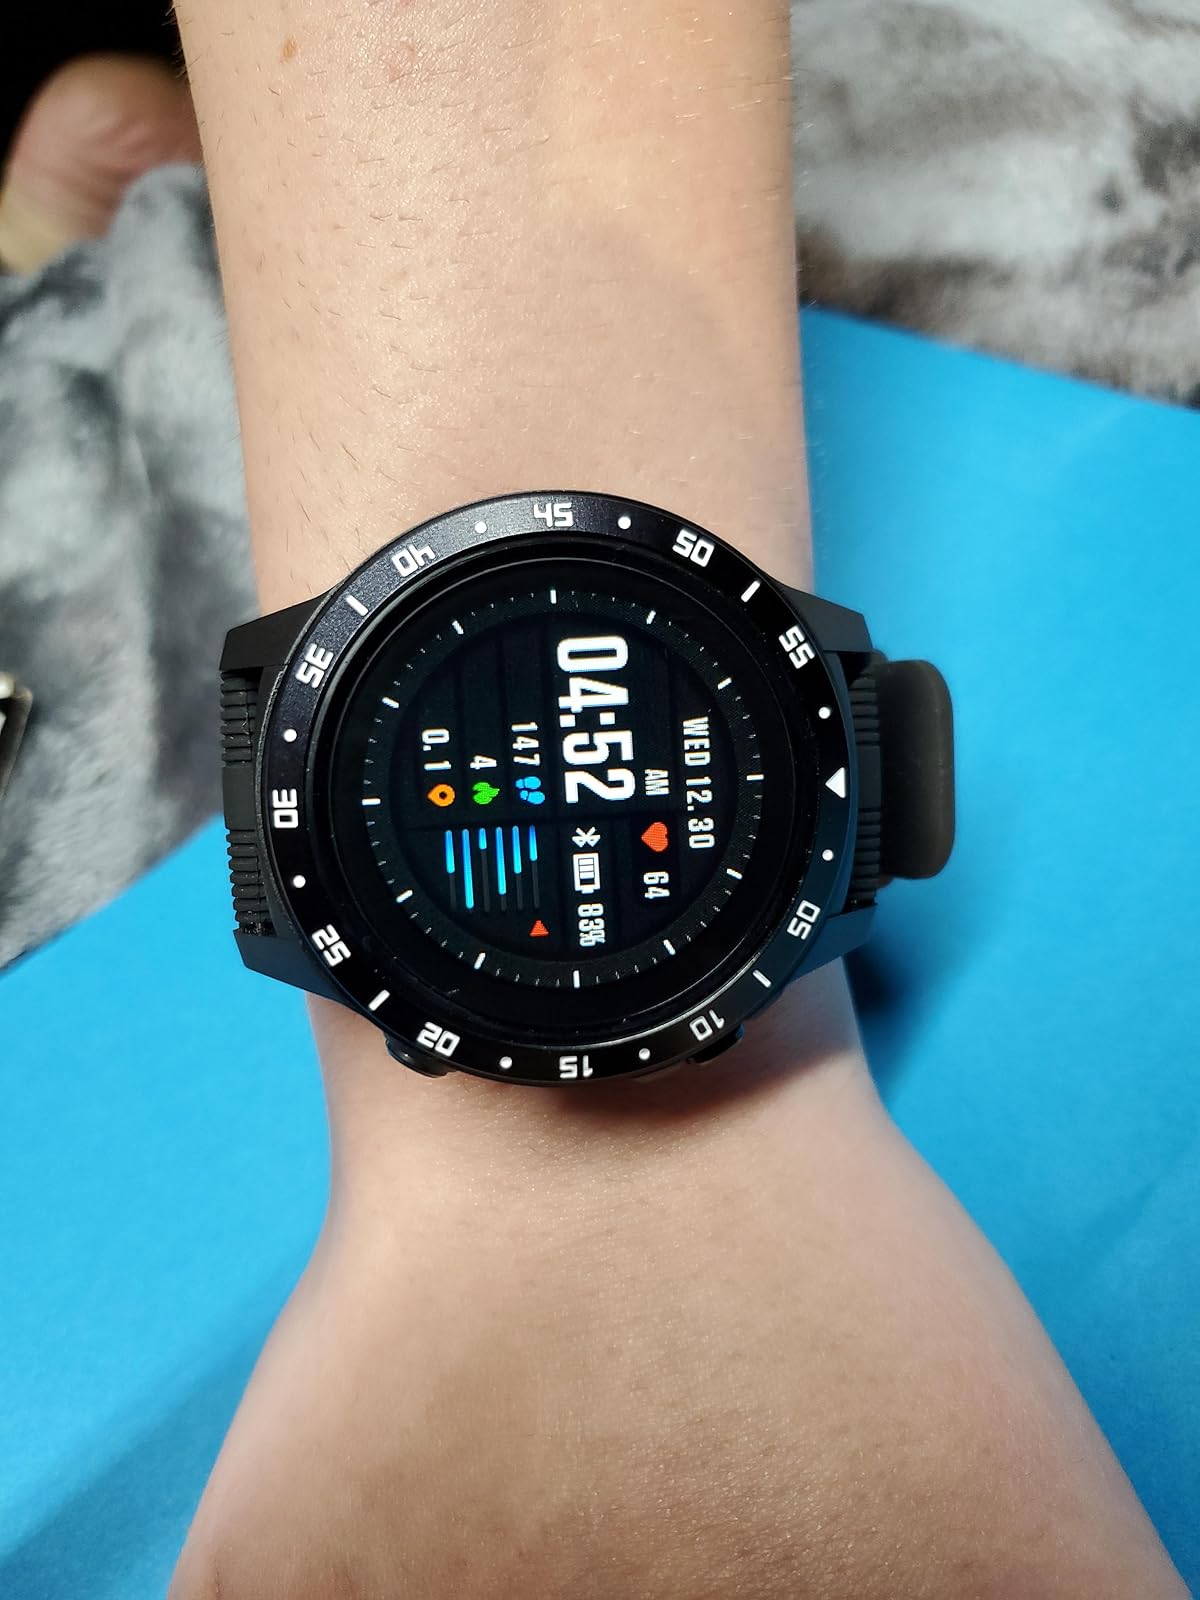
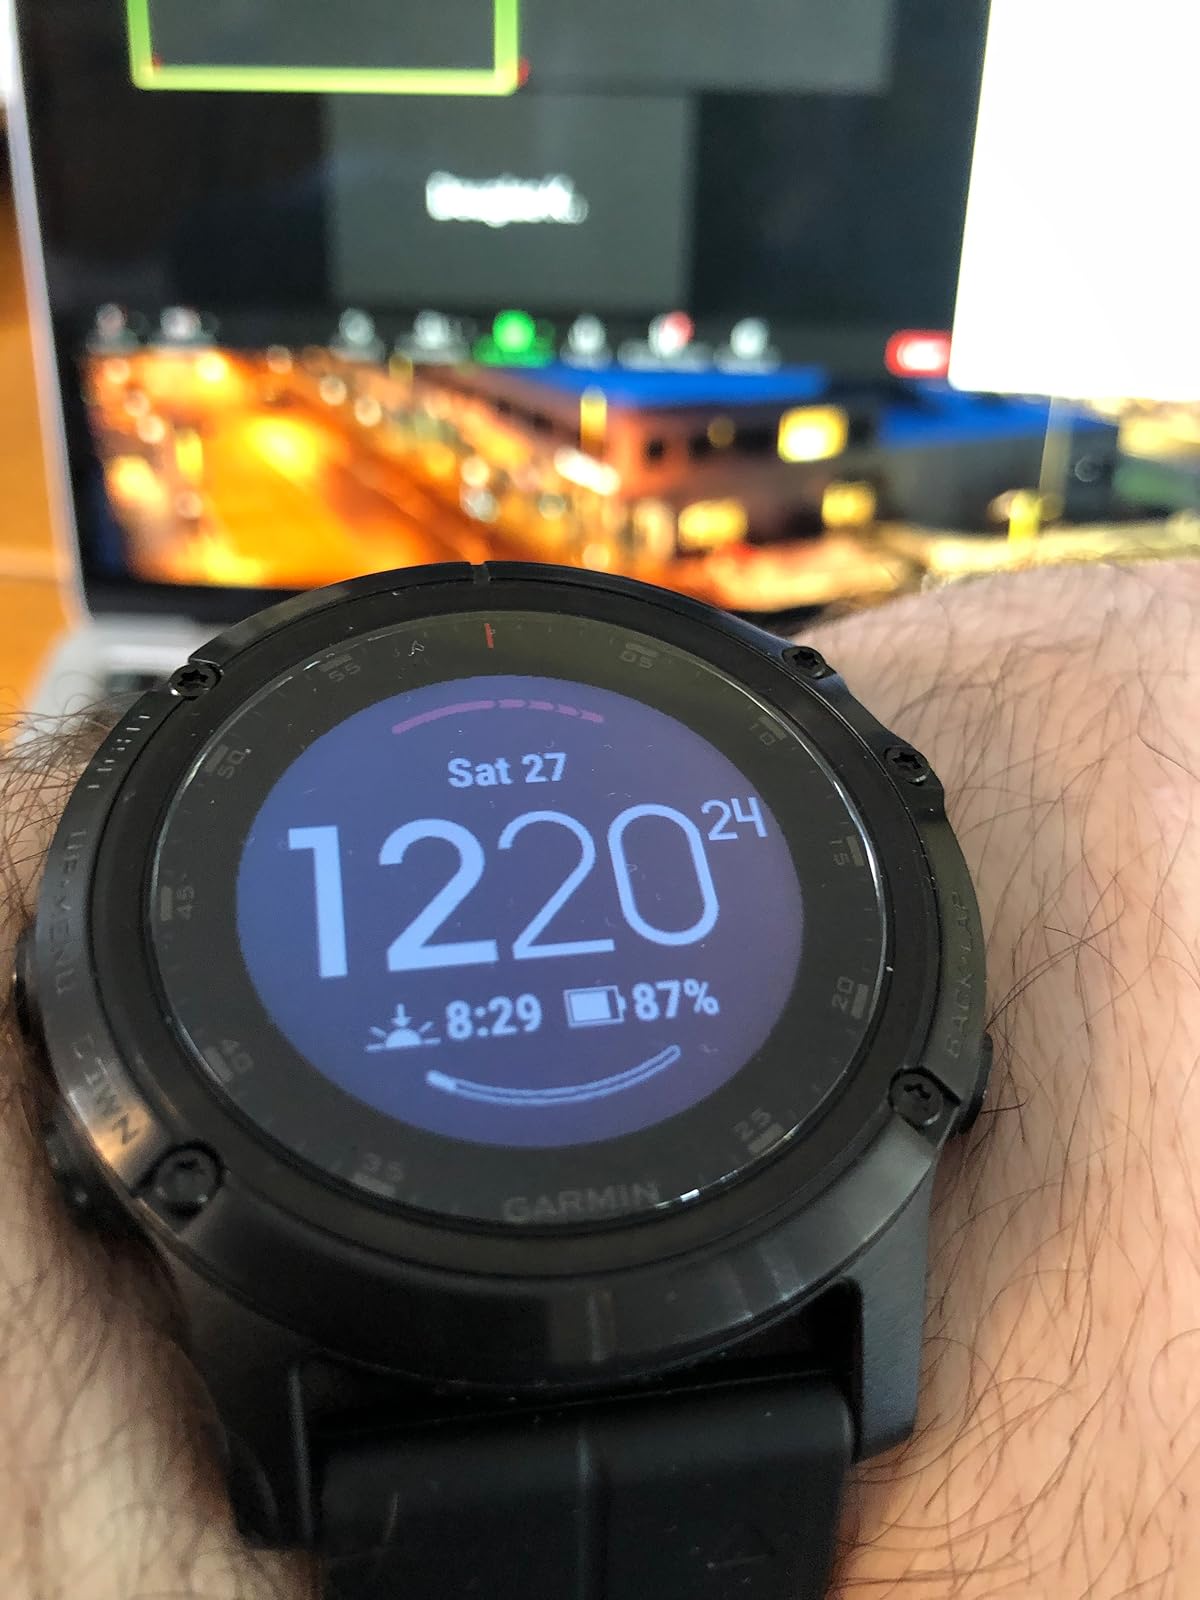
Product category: smartwatch
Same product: no